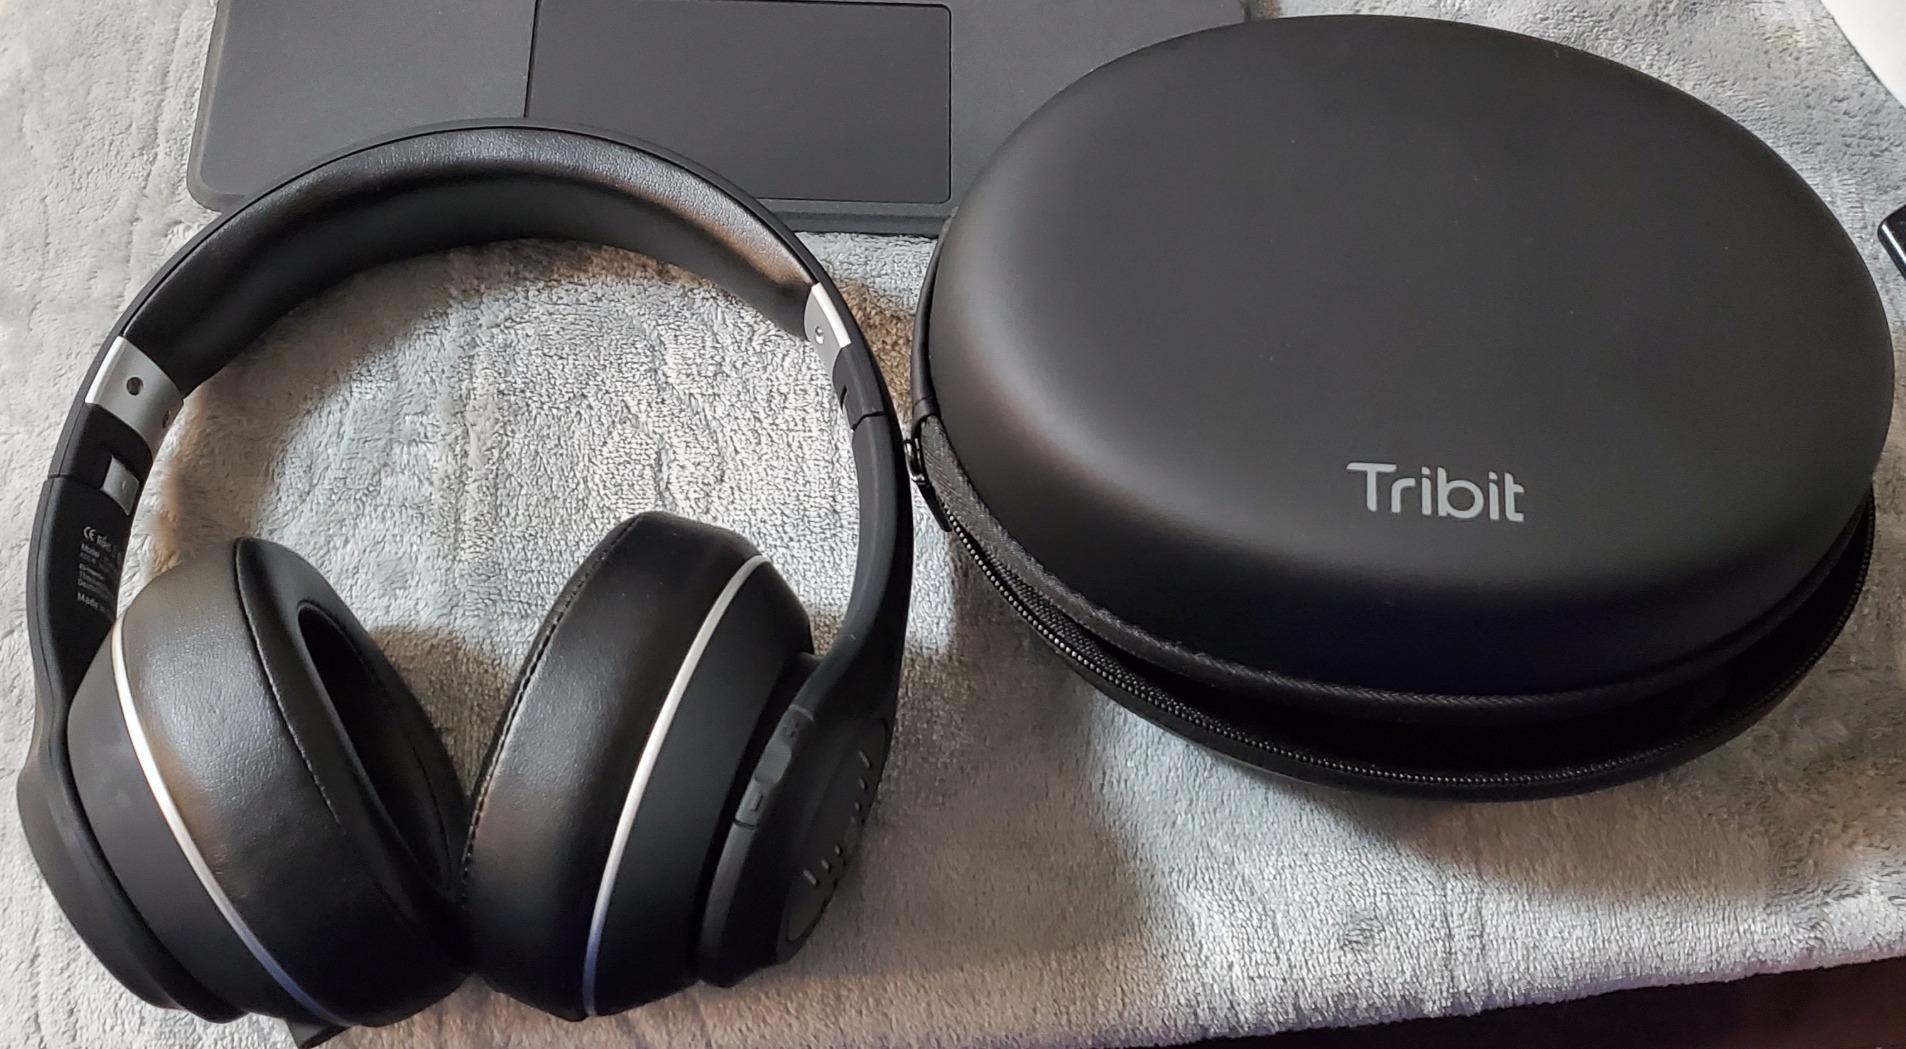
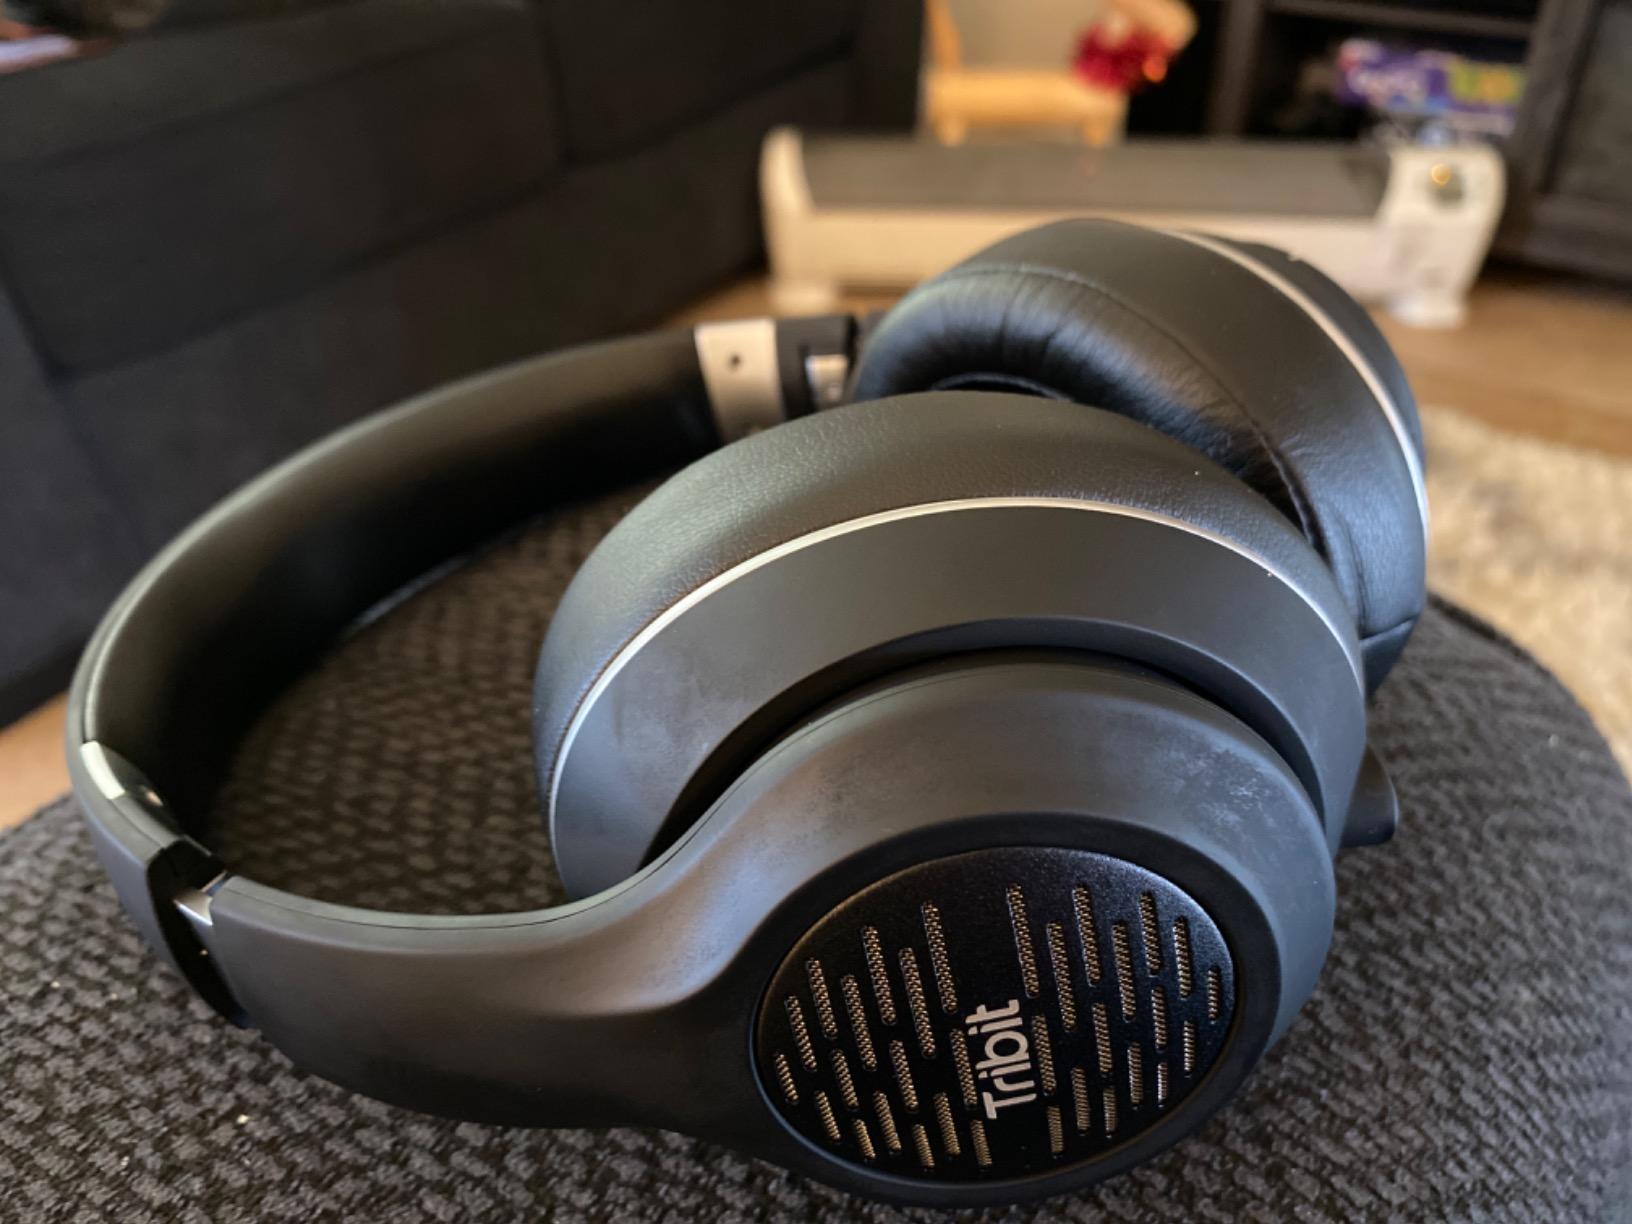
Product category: headphones
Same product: yes